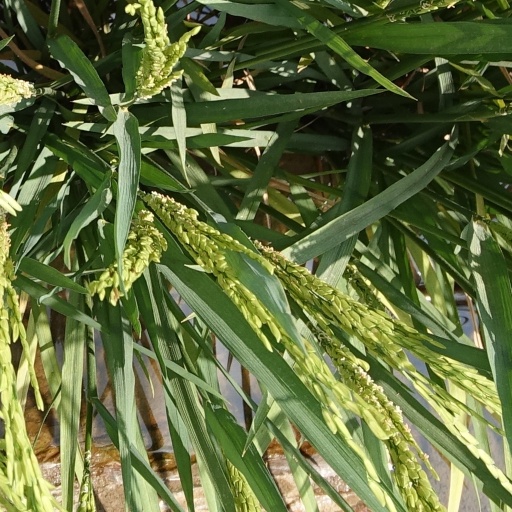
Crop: rice